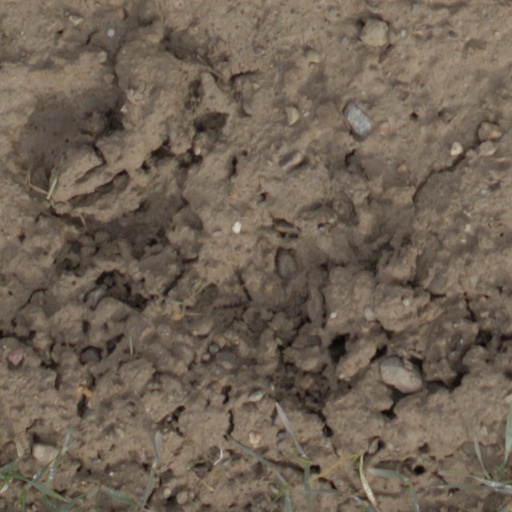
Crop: wheat